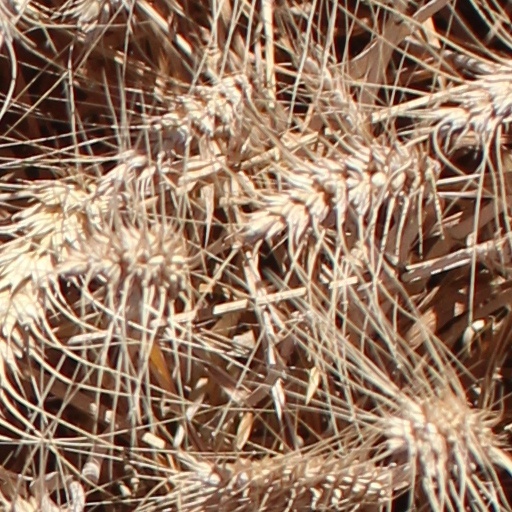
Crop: wheat